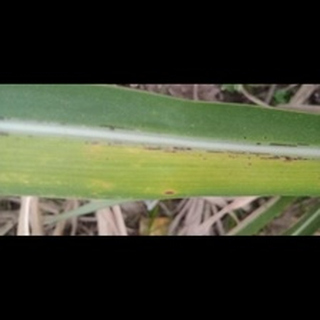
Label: sugarcane_yellow_leaf_disease